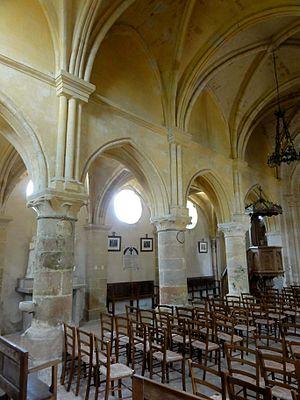
Intérieur de l'église (voir titre).
L'église Saint-Crépin-Saint-Crépinien est une église catholique paroissiale située à Bréançon, en France. Elle a été édifiée successivement entre la fin du XIIᵉ siècle et le début du XIIIᵉ siècle, en commençant par le petit chœur carré et la croisée du transept, en même temps base du clocher. Ces deux travées renferment des chapiteaux d'une grande qualité, et illustrent bien la transition du style roman vers l'architecture gothique. Le transept est également intéressant pour l'ordonnancement inhabituel des supports des voûtes. La nef et ses bas-côtés ont été bâties peu de temps après les parties orientales, bien que l'aspect extérieur suggère une construction de style néo-classique : en effet, la façade et les murs des bas-côtés ont été refaits en 1774, et la nef a été adapté quelque peu au goût de l'époque, mais les grandes arcades et les voûtes gothiques ont été conservées. L'étage de beffroi du clocher central du XIIIᵉ siècle avait disparu au XIXᵉ siècle. Il a été réinventé à l'occasion d'une importante campagne de restauration en 1894. Ainsi, l'église a retrouvé sa silhouette emblématique, assez représentative des petites églises gothiques de la région.